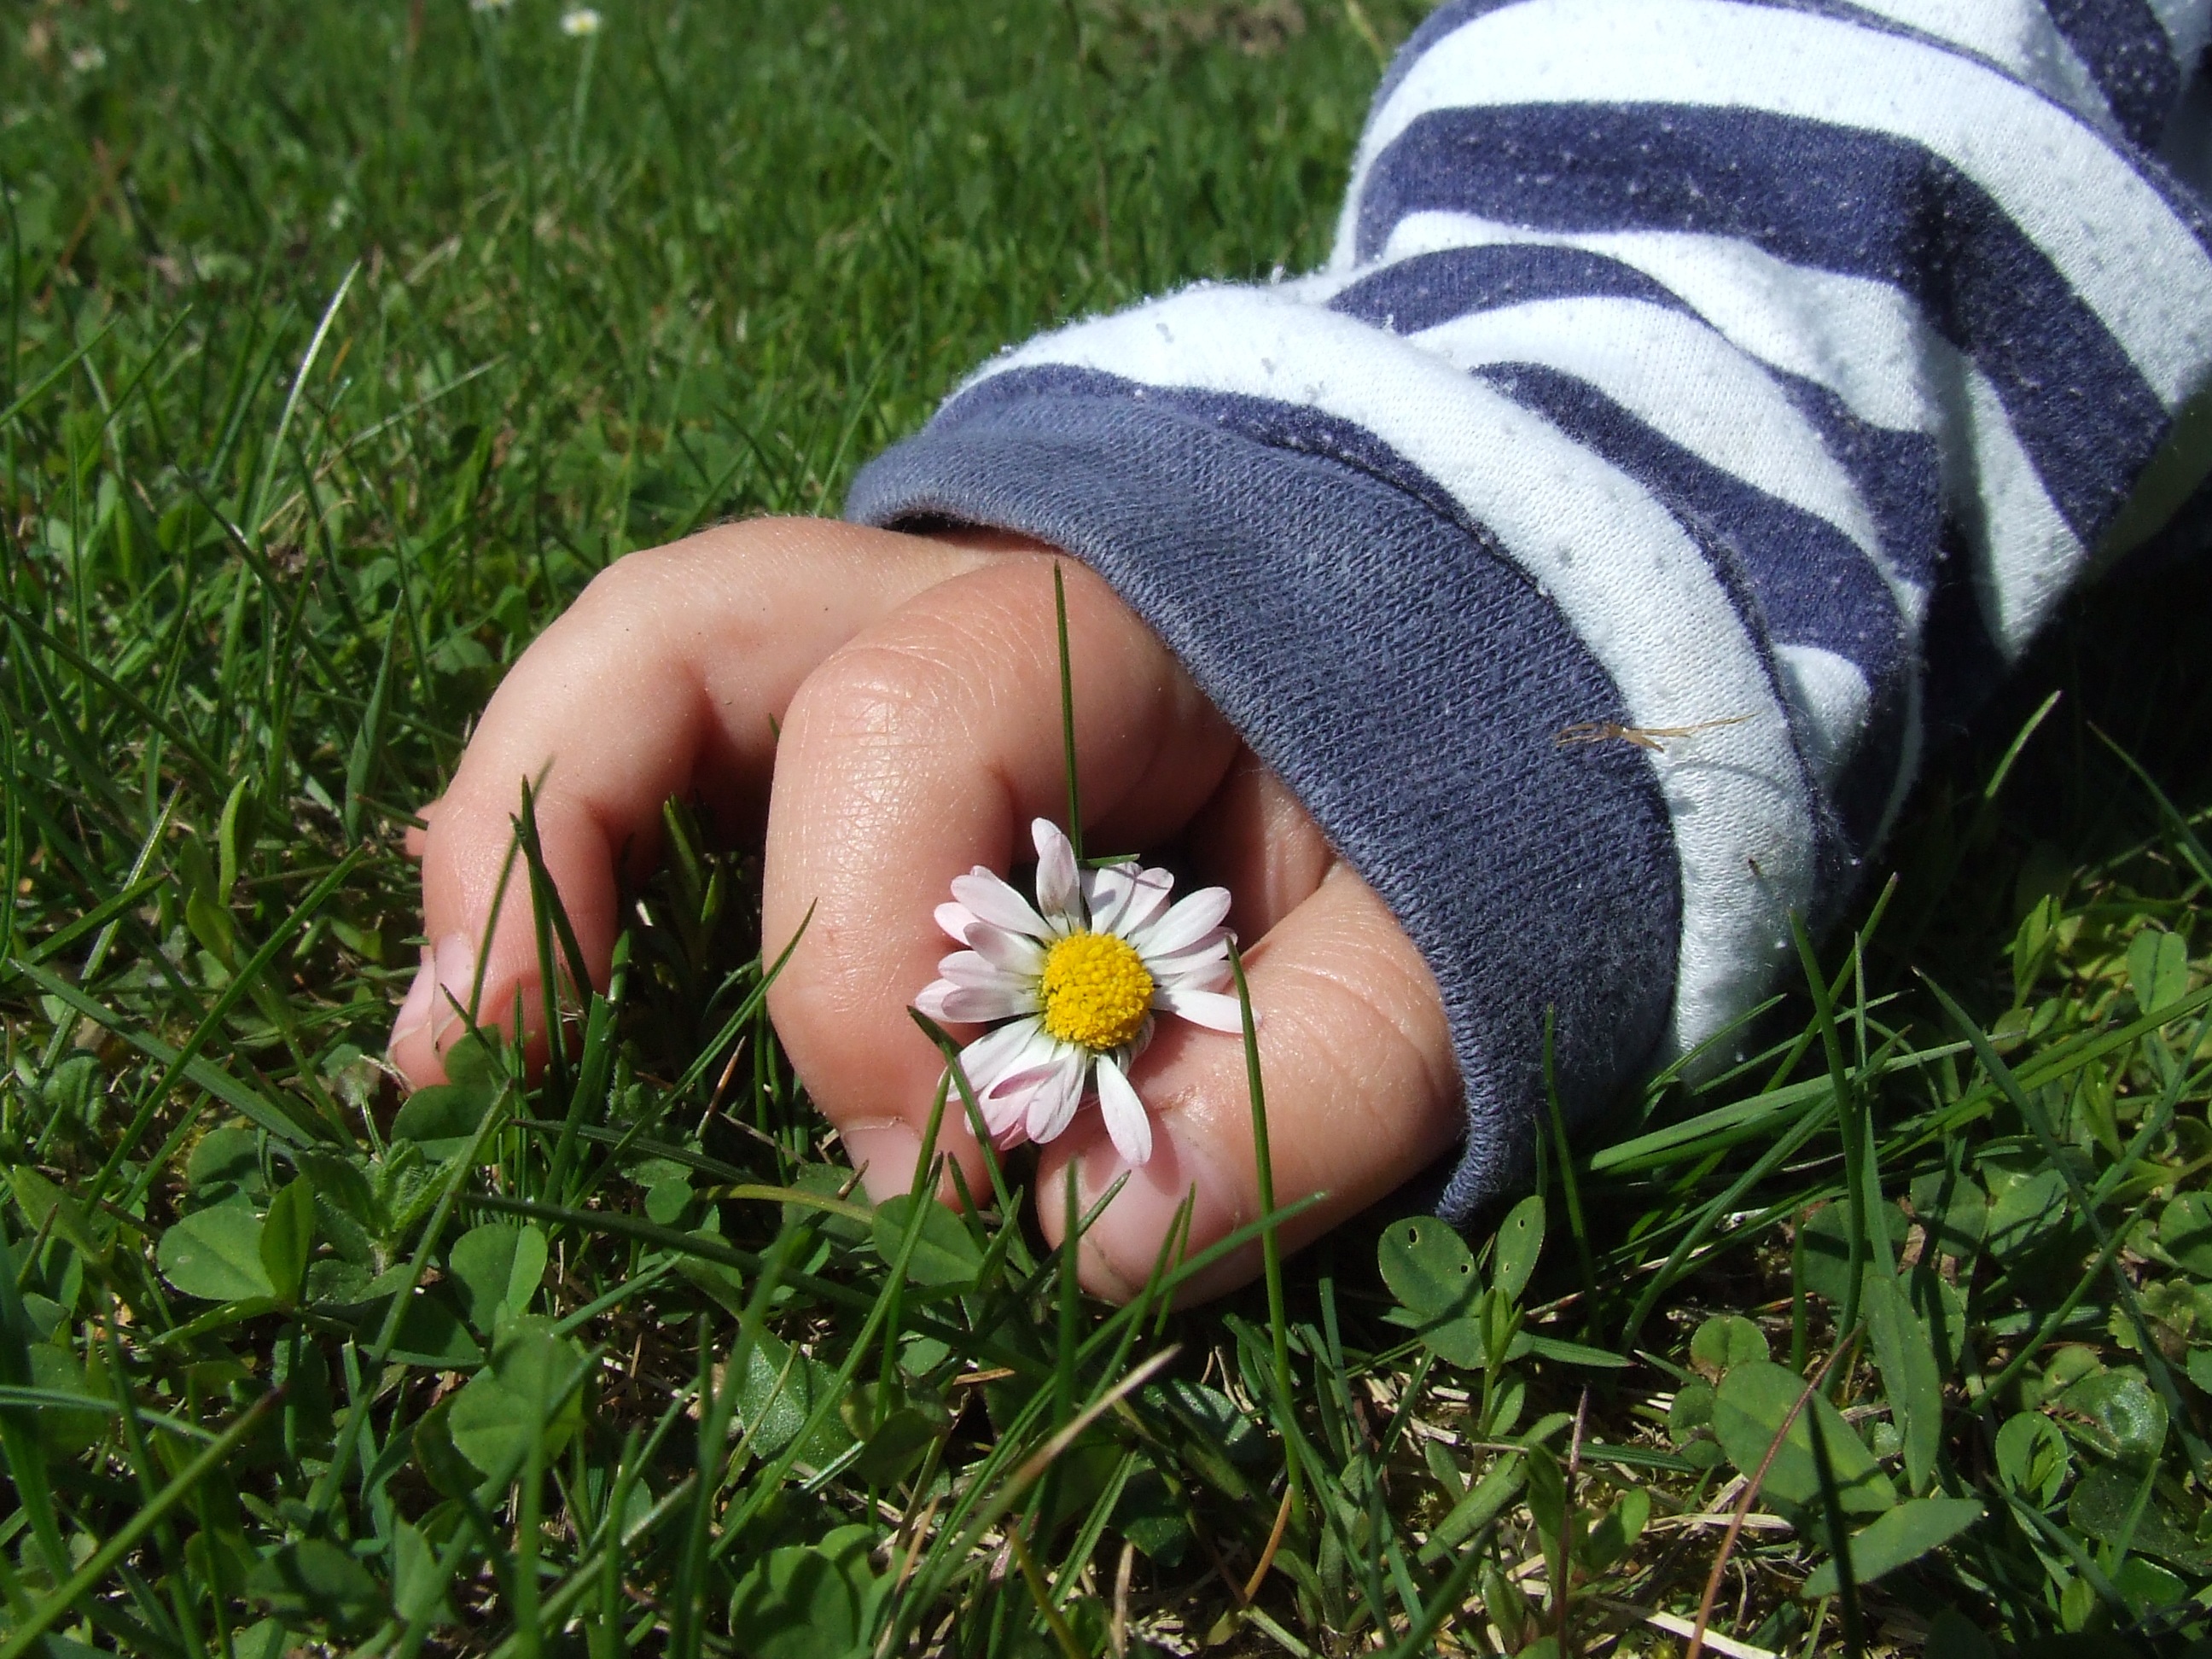
hand, grass, plant, lawn, meadow, leaf, flower, daisy, leg, finger, green, child, human body